LSU Tigers and Lady Tigers

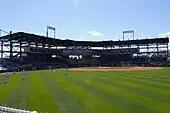
Alex Box Stadium, Skip Bertman Field

The LSU baseball team has won eight national championships since 1991. The team participates in the Western division of the Southeastern Conference and is currently coached by Jay Johnson. They play home games at Alex Box Stadium, Skip Bertman Field.